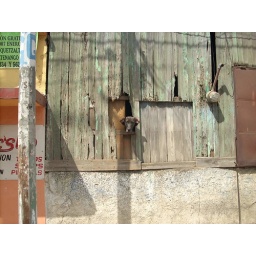
dog in fence